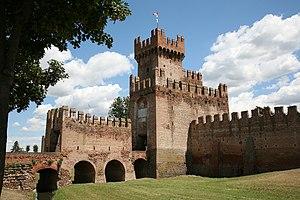
Montagnana est une commune de la province de Padoue dans la région Vénétie en Italie.